Athens

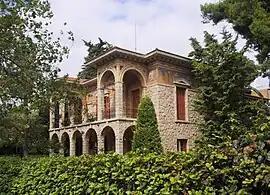
View of Vila Atlantis, in Kifissia, designed by Ernst Ziller

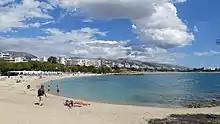
A beach in the southern suburb of Alimos – one of the many beaches on the southern coast of Athens

Parnitha National Park is punctuated by well-marked paths, gorges, springs, torrents and caves dotting the protected area. Hiking and mountain-biking in all four mountains are popular outdoor activities for residents of the city. The National Garden of Athens was completed in 1840 and is a green refuge of 15.5 hectares in the centre of the Greek capital. It is to be found between the Parliament and Zappeion buildings, the latter of which maintains its own garden of seven hectares. Parts of the City Centre have been redeveloped under a masterplan called the "Unification of Archeological Sites of Athens", which has also gathered funding from the EU to help enhance the project. The landmark Dionysiou Areopagitou Street has been pedestrianised, forming a scenic route. The route starts from the Temple of Olympian Zeus at Vasilissis Olgas Avenue, continues under the southern slopes of the Acropolis near Plaka, and finishes just beyond the Temple of Hephaestus in Thiseio. The route in its entirety provides visitors with views of the Parthenon and the Agora (the meeting point of ancient Athenians), away from the busy City Centre.